Inguiomer

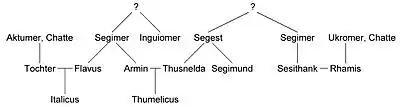
Relatives of Inguiomer

Inguiomer or Ingomar (fl. 1st century AD) was a leader of the Cherusci. He is chiefly remembered as the uncle of Arminius.